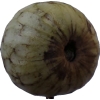
Label: cherimoya